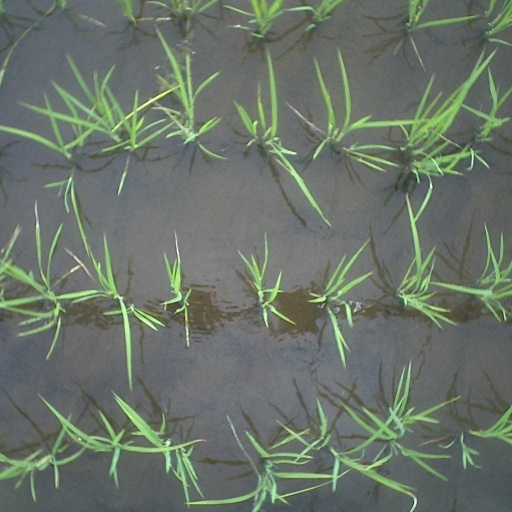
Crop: rice